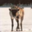
Label: deer